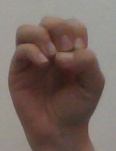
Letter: ha